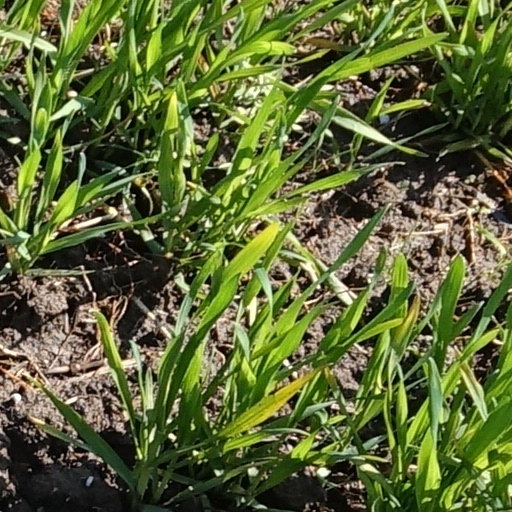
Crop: wheat